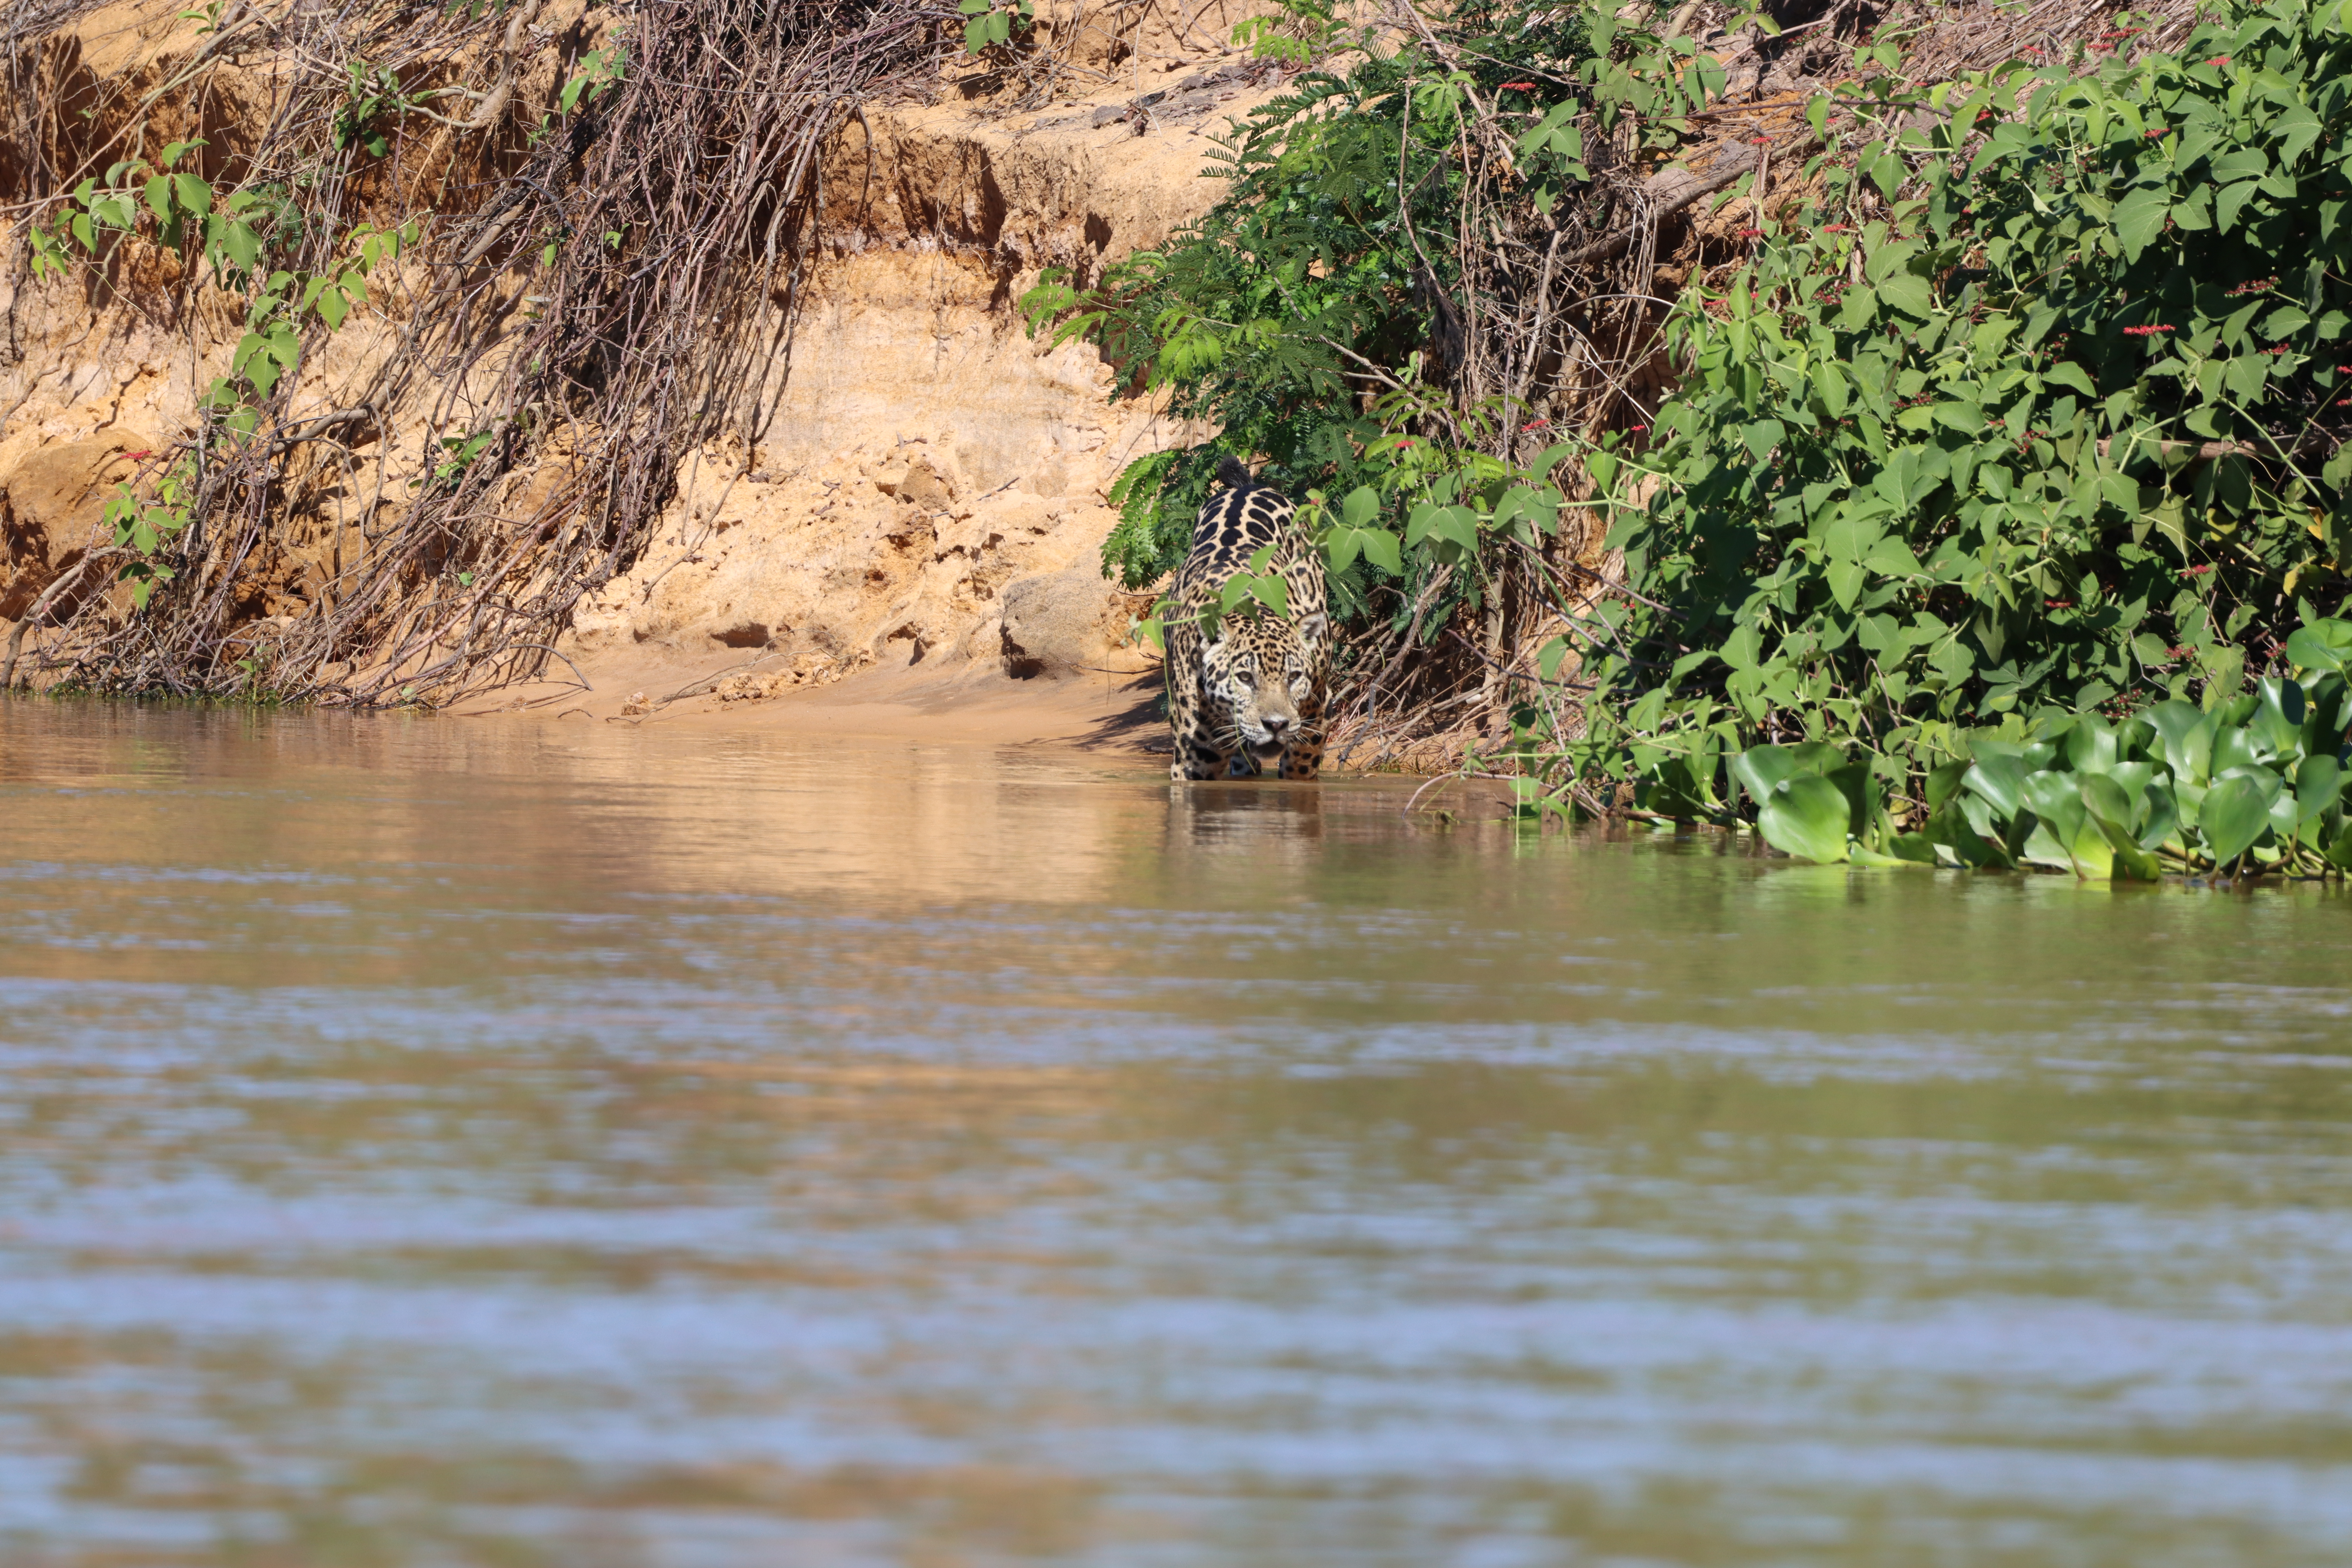
Jaguar: Ti